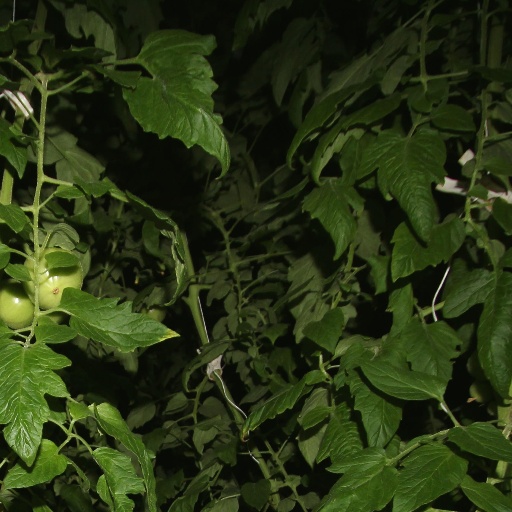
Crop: tomato